History of tobacco

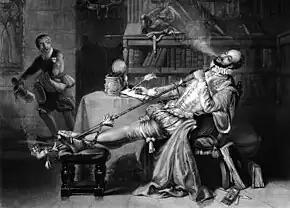
Sir Walter Raleigh introduced Virginia tobacco into England. "Raleigh's First Pipe in England", included in Frederick William Fairholt's "Tobacco, its history and associations".

John Hawkins was the first to bring tobacco seeds to England. William Harrison's "English Chronology" mentions tobacco smoking in the country as of 1573, before Sir Walter Raleigh brought the first "Virginia" tobacco to Europe from the Roanoke Colony, referring to it as "tobah" as early as 1578. In 1595 Anthony Chute published "Tabaco", which emphasised the purported healthfulness of the plant. A popular song of the early 1600s by Tobias Hume proclaimed that "Tobacco is Like Love".